Kothapalli Jayashankar

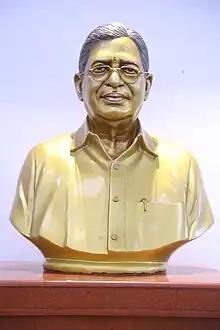
Jayashankar Statue in Telangana Bhavan, Hyderabad

He was instrumental in forming the Telangana Development Forum (TDF, USA) in 1999. He was invited by the American Telugu Association (ATA) to speak about the problems of regional disparities in Andhra Pradesh in July 2000 and July 2002. He was invited by the Telangana Development Forum (TDF) USA to give a series of lectures on various facets of the Telangana Movement in ten major cities of the United States during July/August 2000.